Therizinosauria

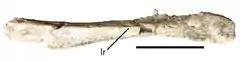
Holotype lower jaw of "Eshanosaurus"

In 1998 Zhao Xijin and Xu Xing briefly discovered a partial lower jaw with teeth (IVPP V11579) from the Early Jurassic-aged Lufeng Formation in Yunnan, and concluded that this specimen represented the oldest known record of a coelurosaurian theropod. Based mainly on teeth morphology, they indicated therizinosaur affinities. The specimen was later described in depth in 2001 and used as the holotype specimen for the new genus and species "Eshanosaurus deguchiianus", named by Xing and colleagues. The team reinforced therizinosaur relationships, arguing that the teeth morphology of "Eshanosaurus" can be differentiated from sauropodomorphs. In the same 2001 however, James I. Kirkland and Douglas G. Wolfe noted that the holotype of "Eshanosaurus" preserves traits only seen in sauropodomorphs. Paul M. Barrett in 2009 examined the specimen in detail, noting six features shared with therizinosaurs but not exhibited by prosauropods, agreeing in that "Eshanosaurus" is a therizinosaur.